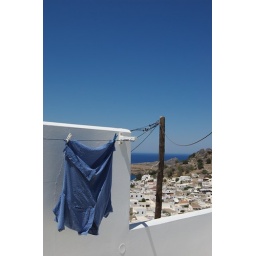
A blue shirt on a sky blue day - 13 of 30 studies taken in Lindos, Rhodes - June 2007